Women in early modern Scotland

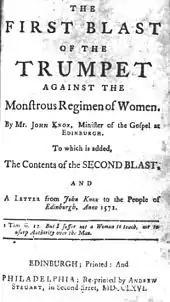
Title page of John Knox's "The First Blast" from a 1766 edition with modernised spelling

Early modern Scotland was a patriarchal society, in which men had total authority over women. From the 1560s the post-Reformation marriage service underlined this by stating that a wife "is in subjection and under governance of her husband, so long as they both continue alive". As was common in Western Europe, Scottish society stressed a daughter's duties to her father, a wife's duties to her husband and the virtues of chastity and obedience. Given very high mortality rates, women could inherit important responsibilities from their fathers and from their husbands as widows. Evidence from towns indicates that around one in five households were headed by women, often continuing an existing business interest. In noble society, widowhood created some very wealthy and powerful women, including Catherine Campbell, who became the richest widow in the kingdom when her husband, the ninth earl of Crawford, died in 1558 and the twice-widowed Margaret Ker, dowager lady Yester, described in 1635 as having "the greatest conjunct fie [fiefdom] that any lady hes in Scotland".